Shukri al-Quwatli

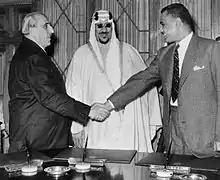
Quwatli (left) with President Gamal Abdel Nasser of Egypt (right) and King Saud of Saudi Arabia (center) concluding a defense agreement between the three countries, 1956

As president, Quwatli continued to press for Syrian independence from France. In a bid to garner American and British support for his government, he declared war against the Axis Powers, aligning Syria with the Allies. Growing countrywide unrest in response to French Mandatory rule led to French military assaults against Damascus and other Syrian cities in May 1945. More French troops were scheduled to land in Syria to aid the authorities, but at Quwatli's request for intervention, British troops invaded Syria from Transjordan, entering Damascus on 1 June. The French military campaign came to an immediate halt as a consequence; the UK and the US had viewed the French military action in Syria as a potential catalyst for further unrest throughout the Middle East and a detriment to British and American lines of communication in the region.